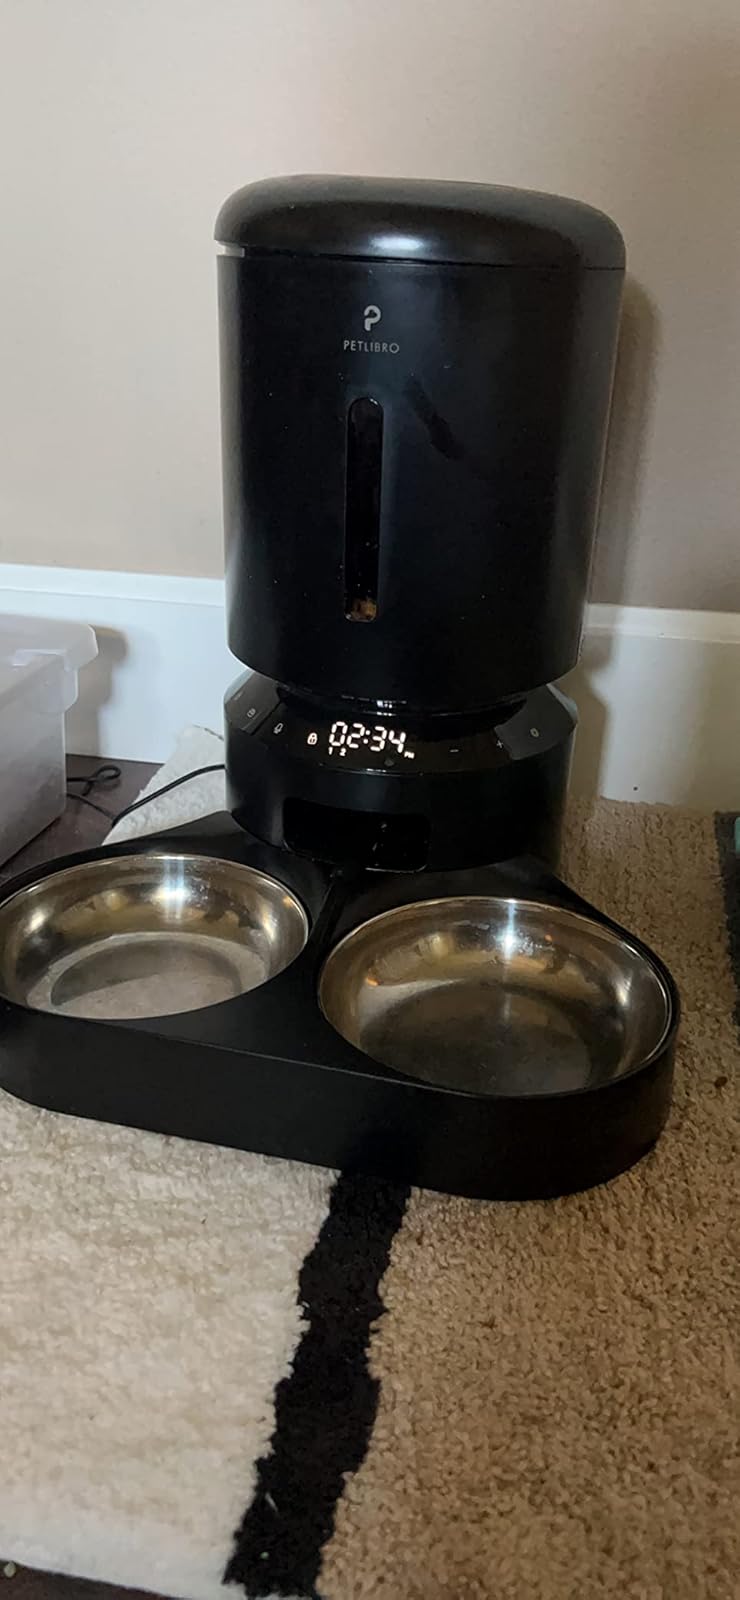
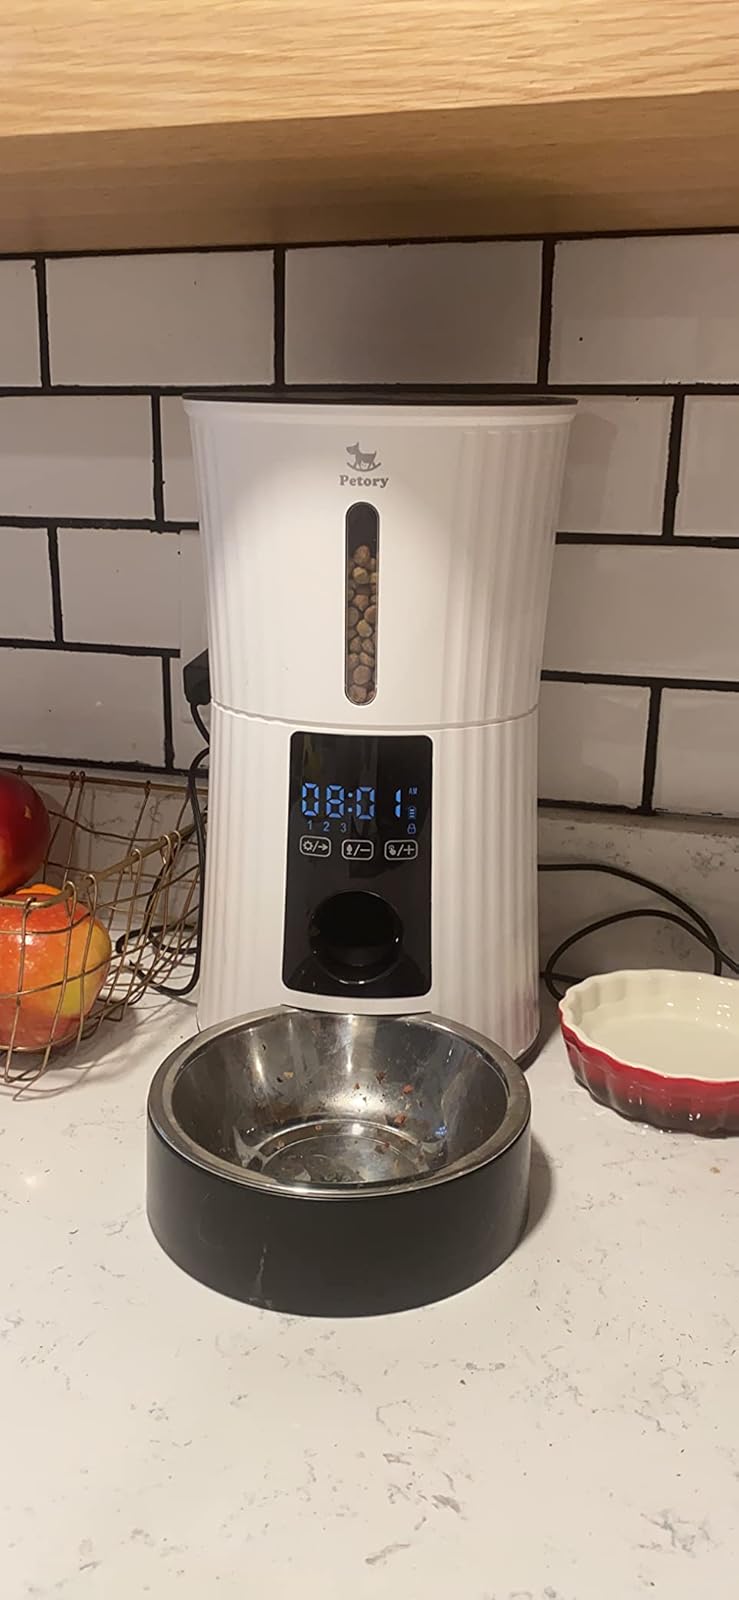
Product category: items_feeder
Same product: no